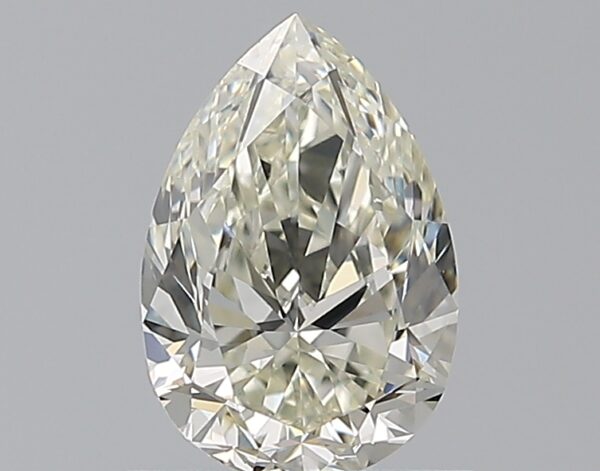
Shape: pear
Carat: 0.9
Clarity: VVS2
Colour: J
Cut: VG
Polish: EX
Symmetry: VG
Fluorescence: ST
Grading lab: GIA
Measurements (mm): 7.84 x 5.29 x 3.35